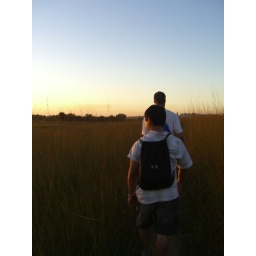
David and Joe in grass field